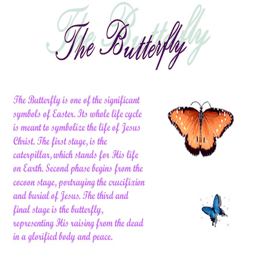
the butterfly is one of the significant symbols .